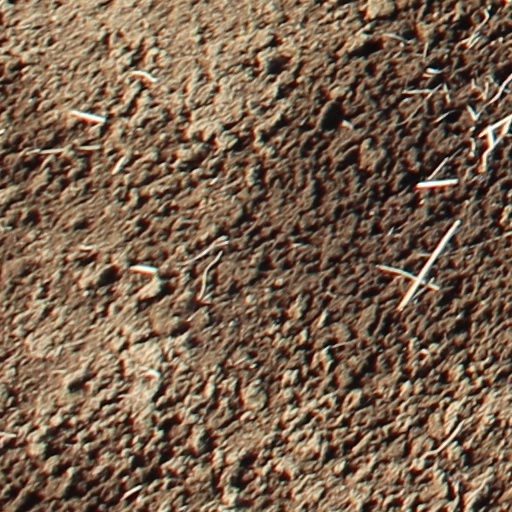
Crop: wheat